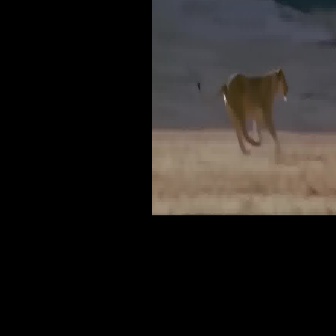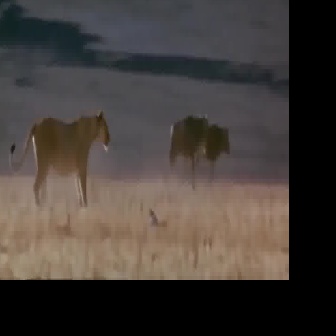
  Please identify the target specified by the bounding box [196,68,288,160] in the first image and locate it in the second image. Return the coordinates in [x_min,y_min,x_max,y_max] format.
Answer: [9,109,110,210]